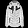
Label: Coat